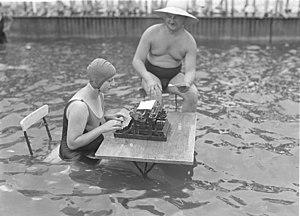
La condition féminine sous la république de Weimar concerne la place des femmes dans la société allemande entre 1919 et 1933. Elle se caractérise par l'obtention de nouveaux droits politiques, une meilleure insertion sur le marché du travail et une relative libération par rapport à l'époque impériale, malgré de nombreuses difficultés et la persistance de fortes différences avec les hommes. Ces acquis sont balayés dès le début du régime nazi.